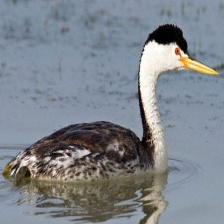
Species: CLARKS GREBE
Scientific name: AECHMOPHORUS CLARKII